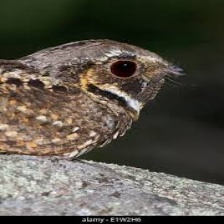
Species: EASTERN WIP POOR WILL
Scientific name: ANTROSTOMUS VOCIFERUS